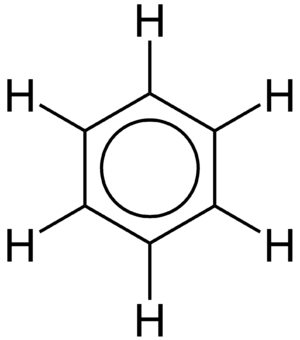
Benzen
Benzen
Den kemiske forbindelse benzen er en farveløs, brændbar aromatisk kulbrinte, der beviseligt er kræftfremkaldende. Stoffet kan fremstilles ved reduktion af visse kulstofforbindelser eller ud fra olie. Det bruges ved syntetisk fremstilling af stoffer som visse lægemidler, plastic, benzin, kunstgummi, napalm og farvestoffer, enten som reaktant eller som opløsningsmiddel.